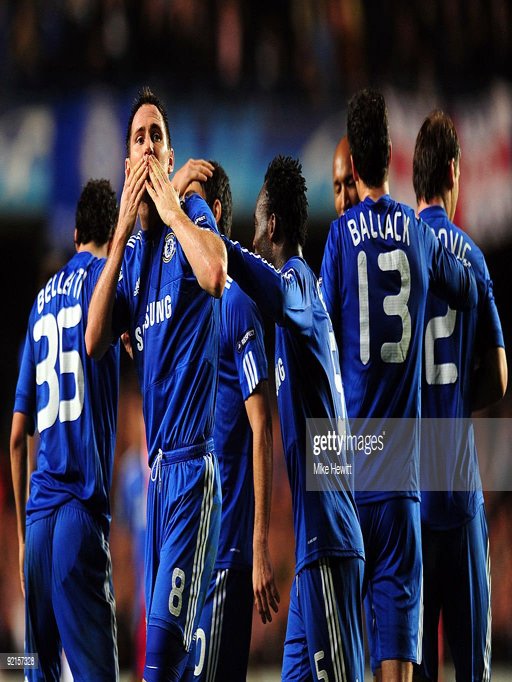
soccer player celebrates scoring the third goal during the match .